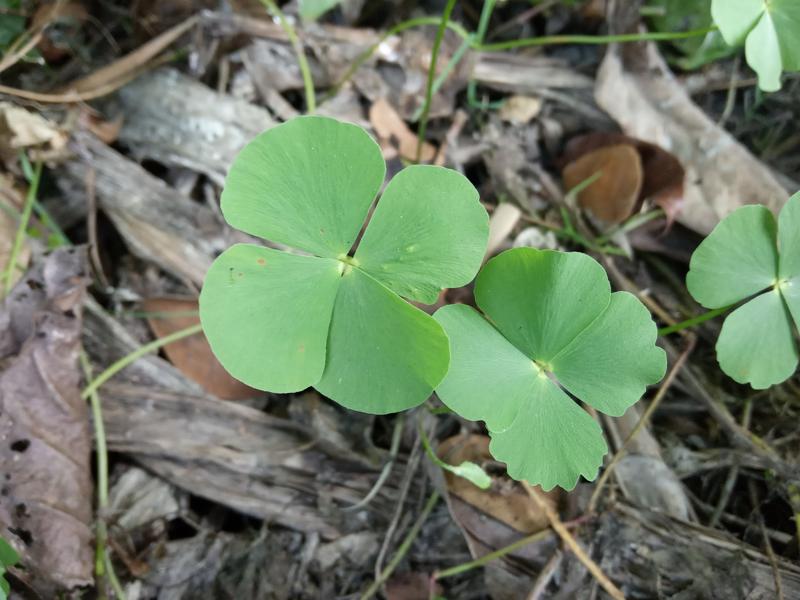
Weed species: Marsilea minuta